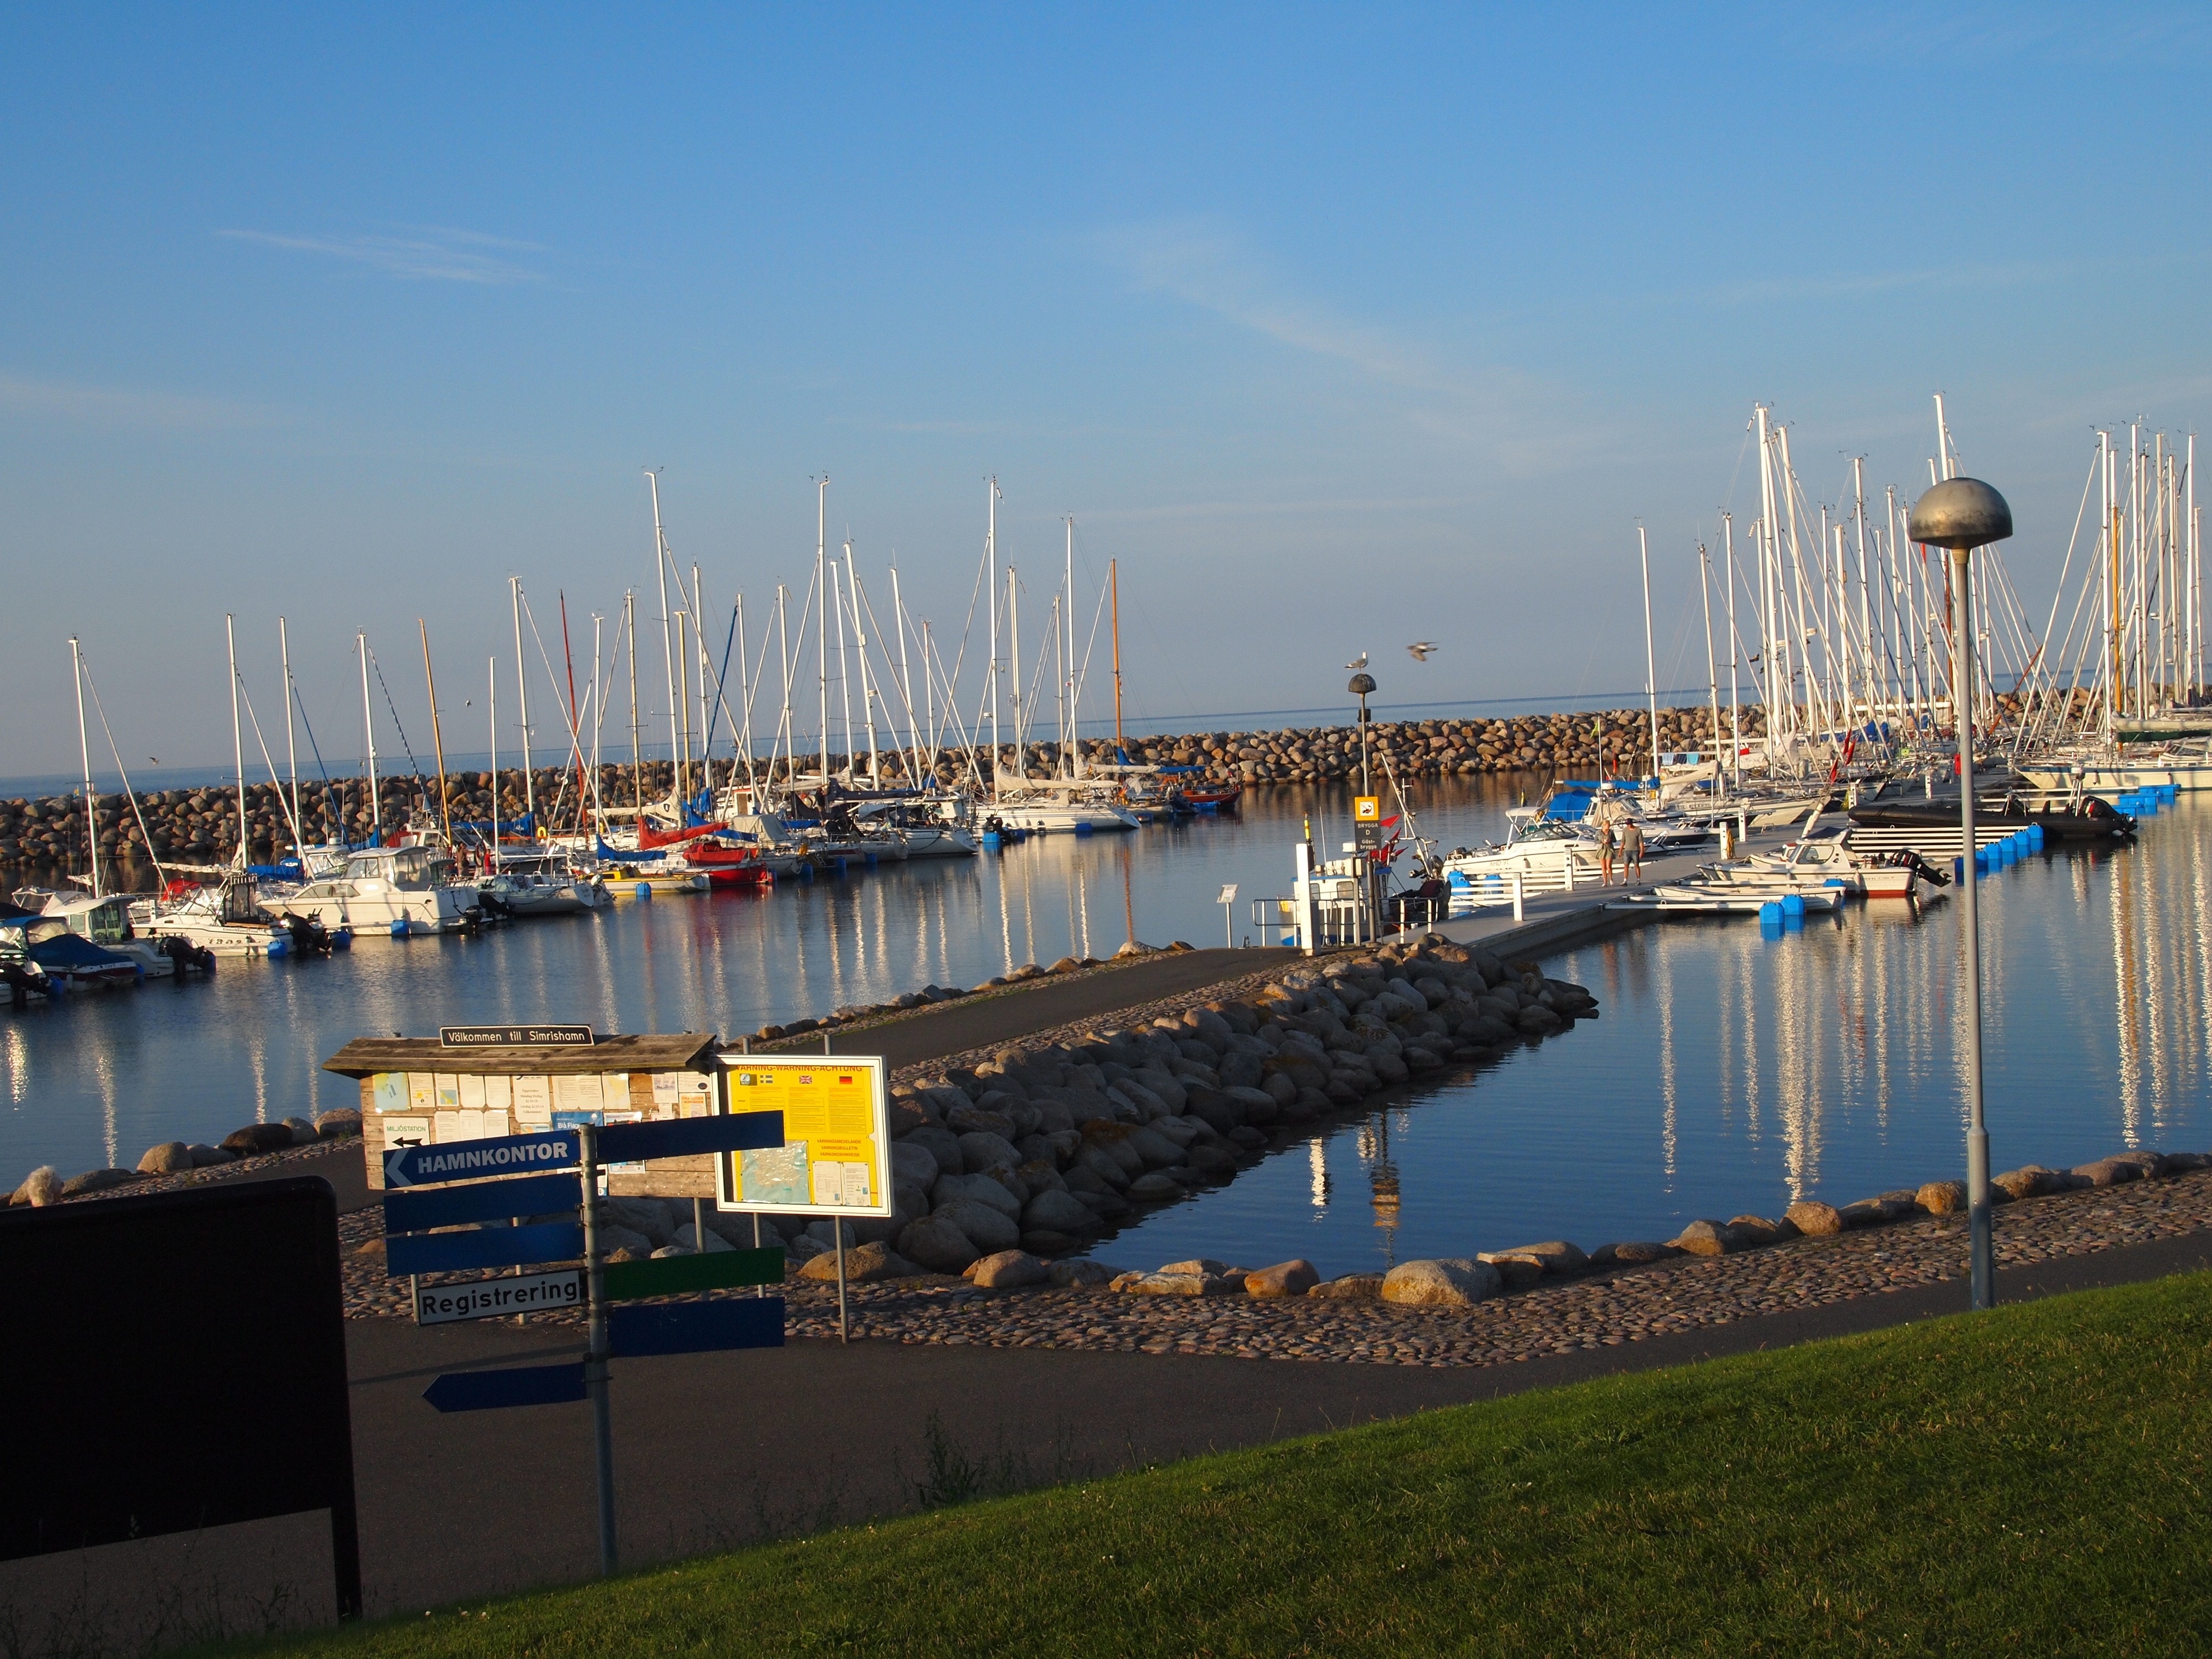
sea, coast, water, dock, boat, bridge, skyline, pier, river, ship, cityscape, dusk, web, reflection, vehicle, yacht, bay, harbor, marina, port, leisure, waterway, infrastructure, boats, sweden, channel, shipping, masts, sailing boat, water sports, sailing ships, nonbuilding structure